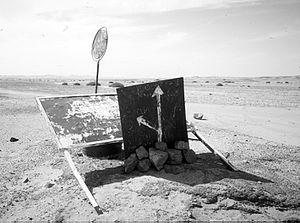
In Azaoua est un site au Niger, dans le désert du Sahara, à trois kilomètres au sud de la frontière entre l'Algérie et le Niger.